Edvard Linna

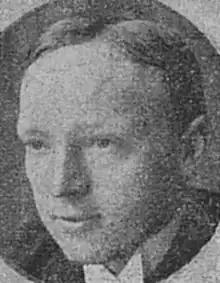
Linna, unknown date

Edvard Ferdinand Linna (26 August 1886 – 30 December 1974) was a Finnish gymnast who won bronze in the 1908 Summer Olympics.